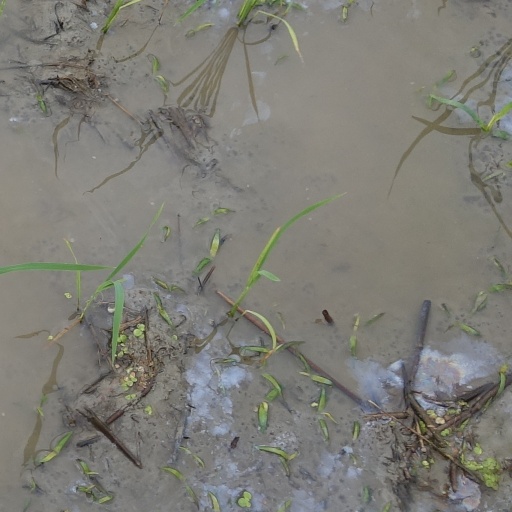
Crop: rice